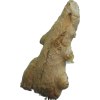
Label: ginger